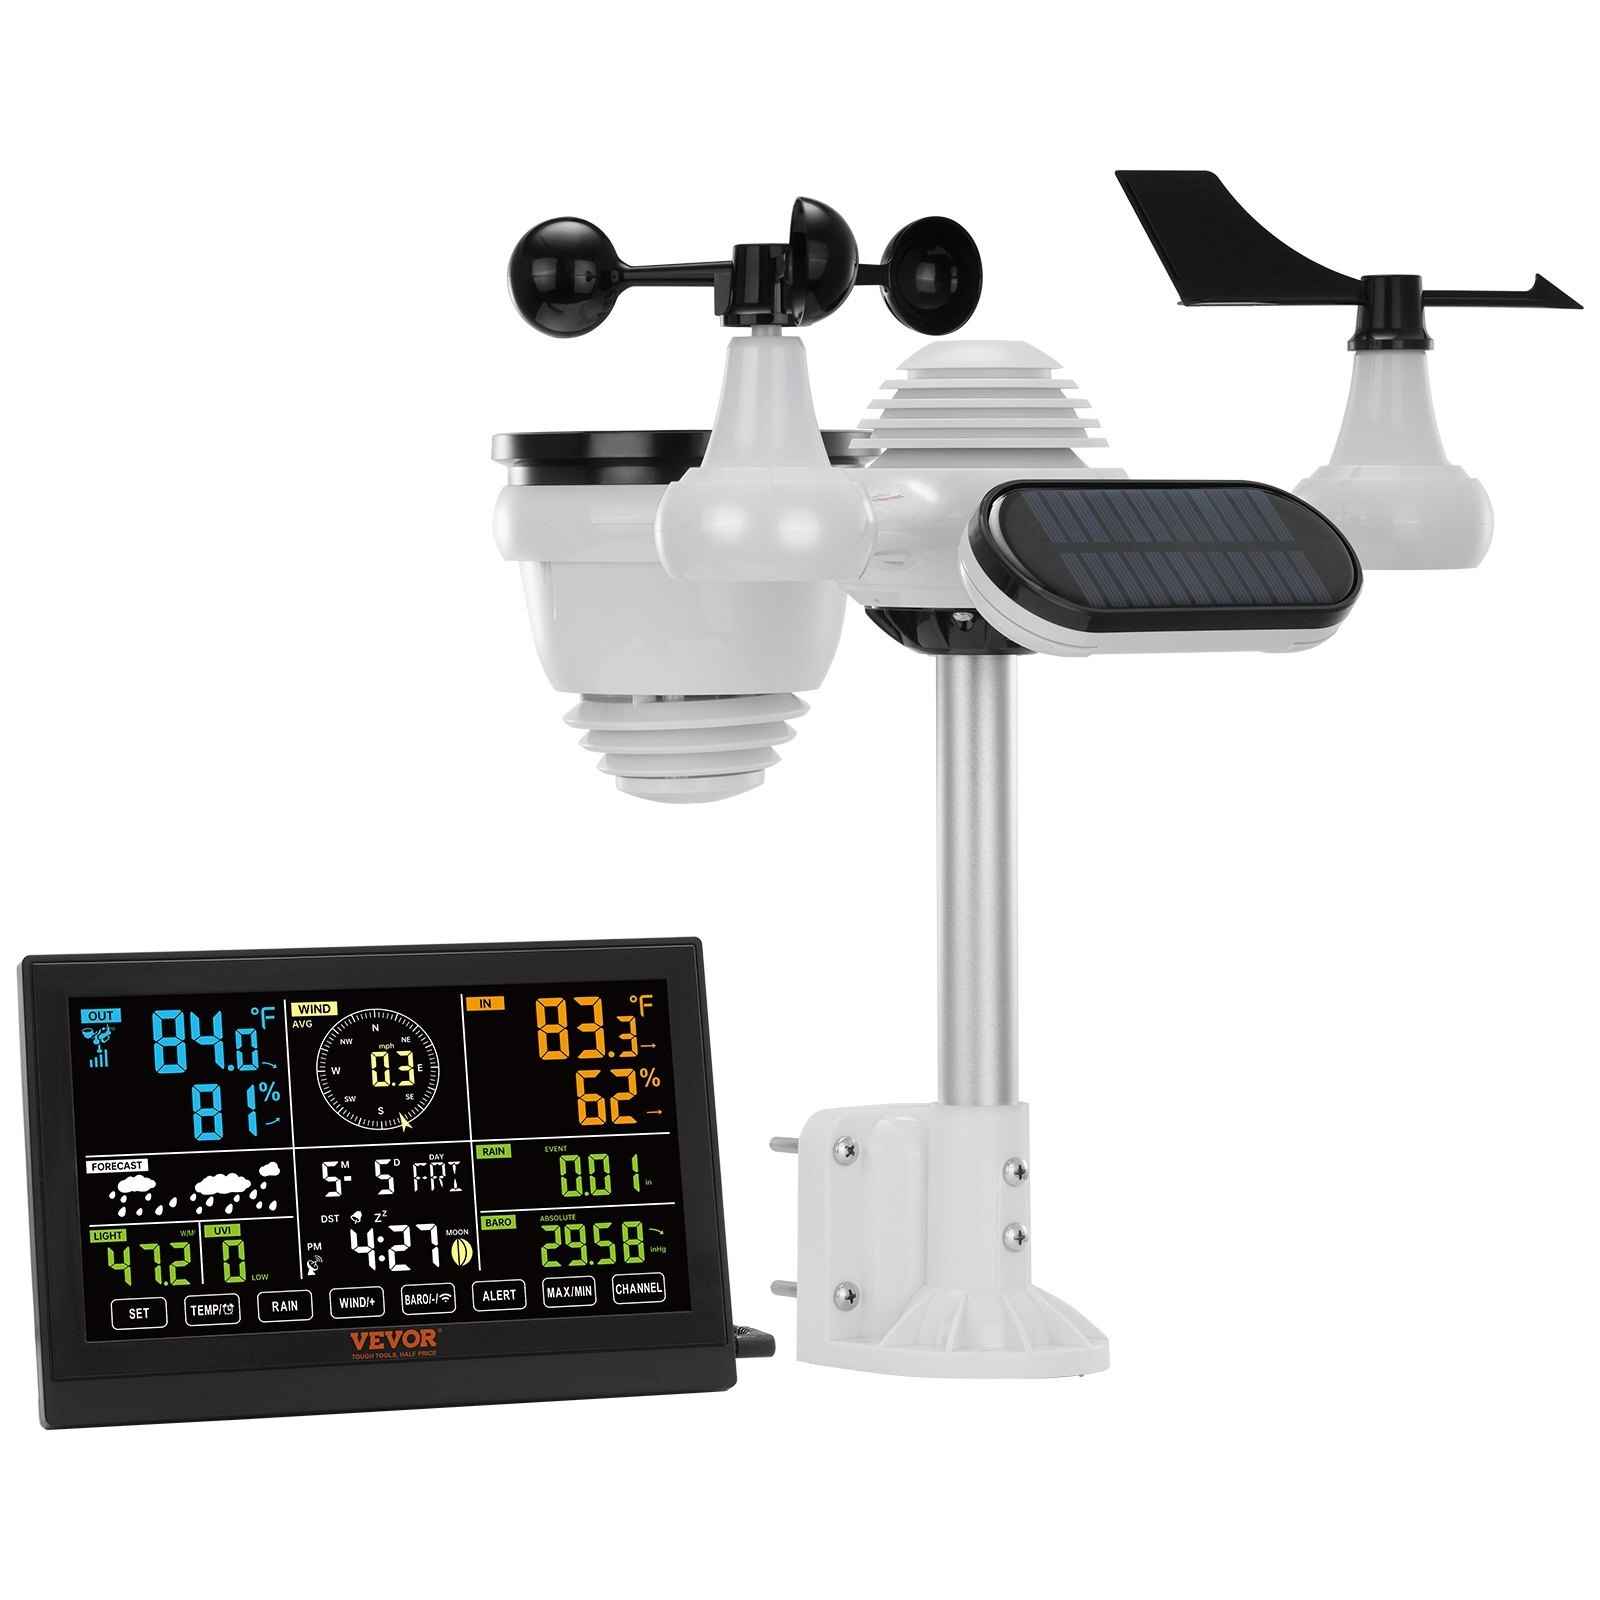
VEVOR 7-in-1 Wireless Weather Station, 7.5 in Color Display, Digital Weather Station Indoor Outdoor, for Temperature Humidity Wind Speed/Direction Rain UV, with Forecast Data, Alarm, Alerts-NO WIFI
VEVOR 7-in-1 Wireless Weather Station, 7.5 in Color Display,Digital Weather Station Indoor Outdoor, for Temperature HumidityWind Speed/Direction Rain UV, with Forecast Data, Alarm, Alerts-NOWIFI Wide Application Multi-functional Weather Station Remote Transmission & Solar Panel HD Color Screen High Strength Fixed Bracket Install in No Time Time Display: HH : MM,Hour Format: 12 hour or 24 hour,Language: 7languages are available for the week,Outdoor Temperature DisplayRange: -40℉ to 158℉/-40℃ to 70℃,Weather Station Dimensions: 7.5 x 5x 1.1 in/191.6 x 127 x 28.8 mm,Power Source: AC-AC 5V, 0.15AAdapter,Indoor/Outdoor Humidity Display: 1%-99%,Item Model Number:YT60231,Temperature Unit: ℃ and ℉,7-in-1 Sensor Dimensions: 16 x13.8 x 14.4 in/408 x 396 x 367 mm,Indoor Temperature Display Range:-11.4℉ to 122 ℉/-9.90℃ to 50℃,RCC Format: WWVB SHIP FROM : USA SHIP TO : USA
Brand: VEVOR
Category: Hardware > Tools > Measuring Tools & Sensors > Weather Forecasters & Stations